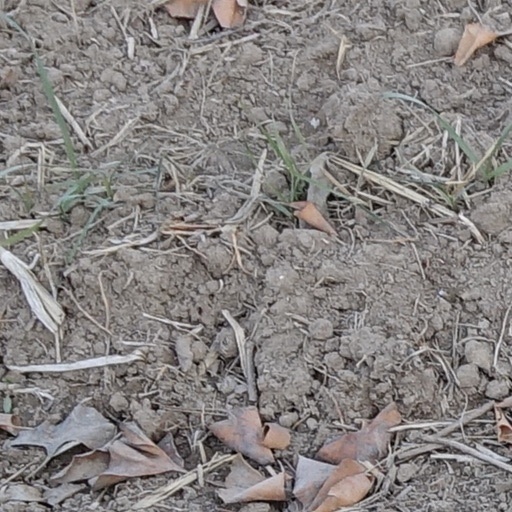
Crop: wheat